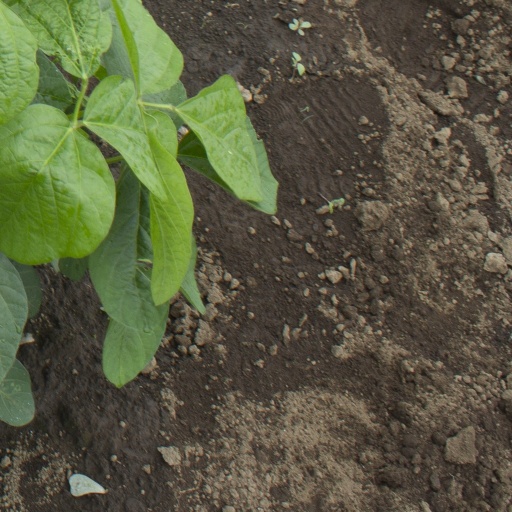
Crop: soybean